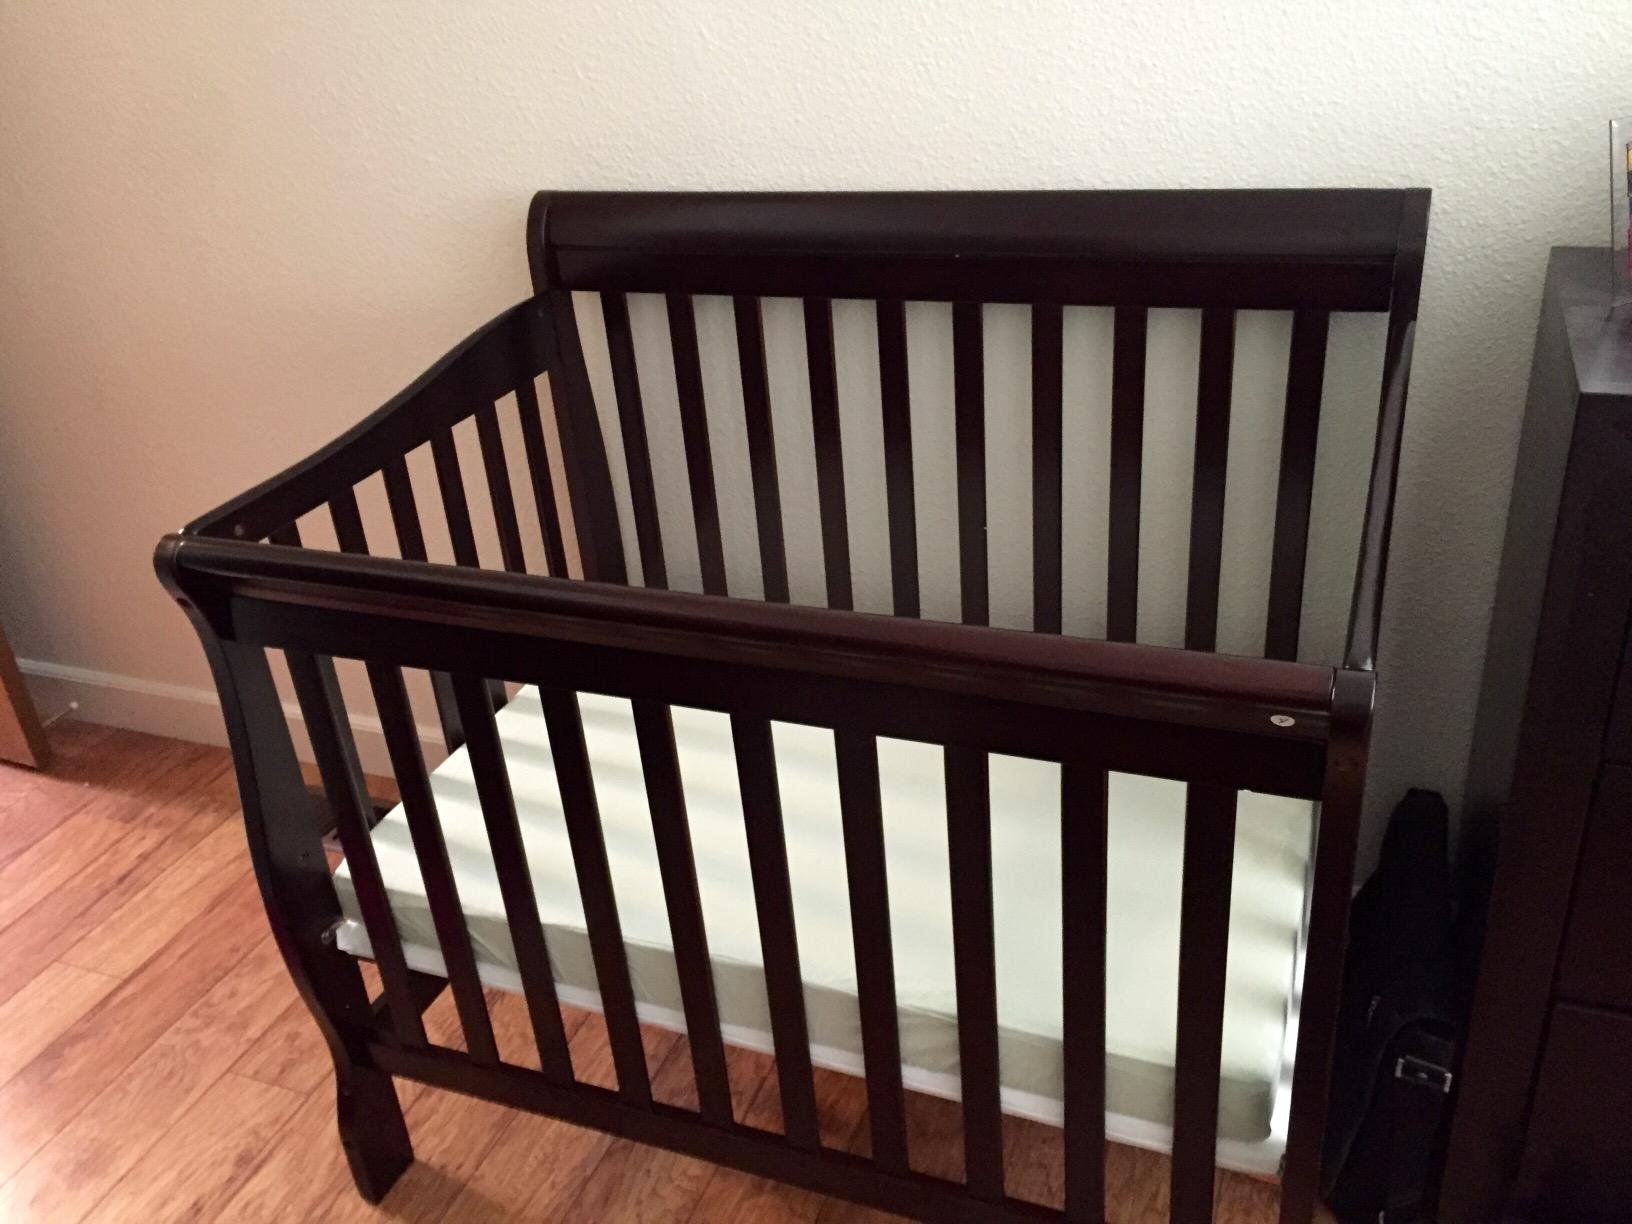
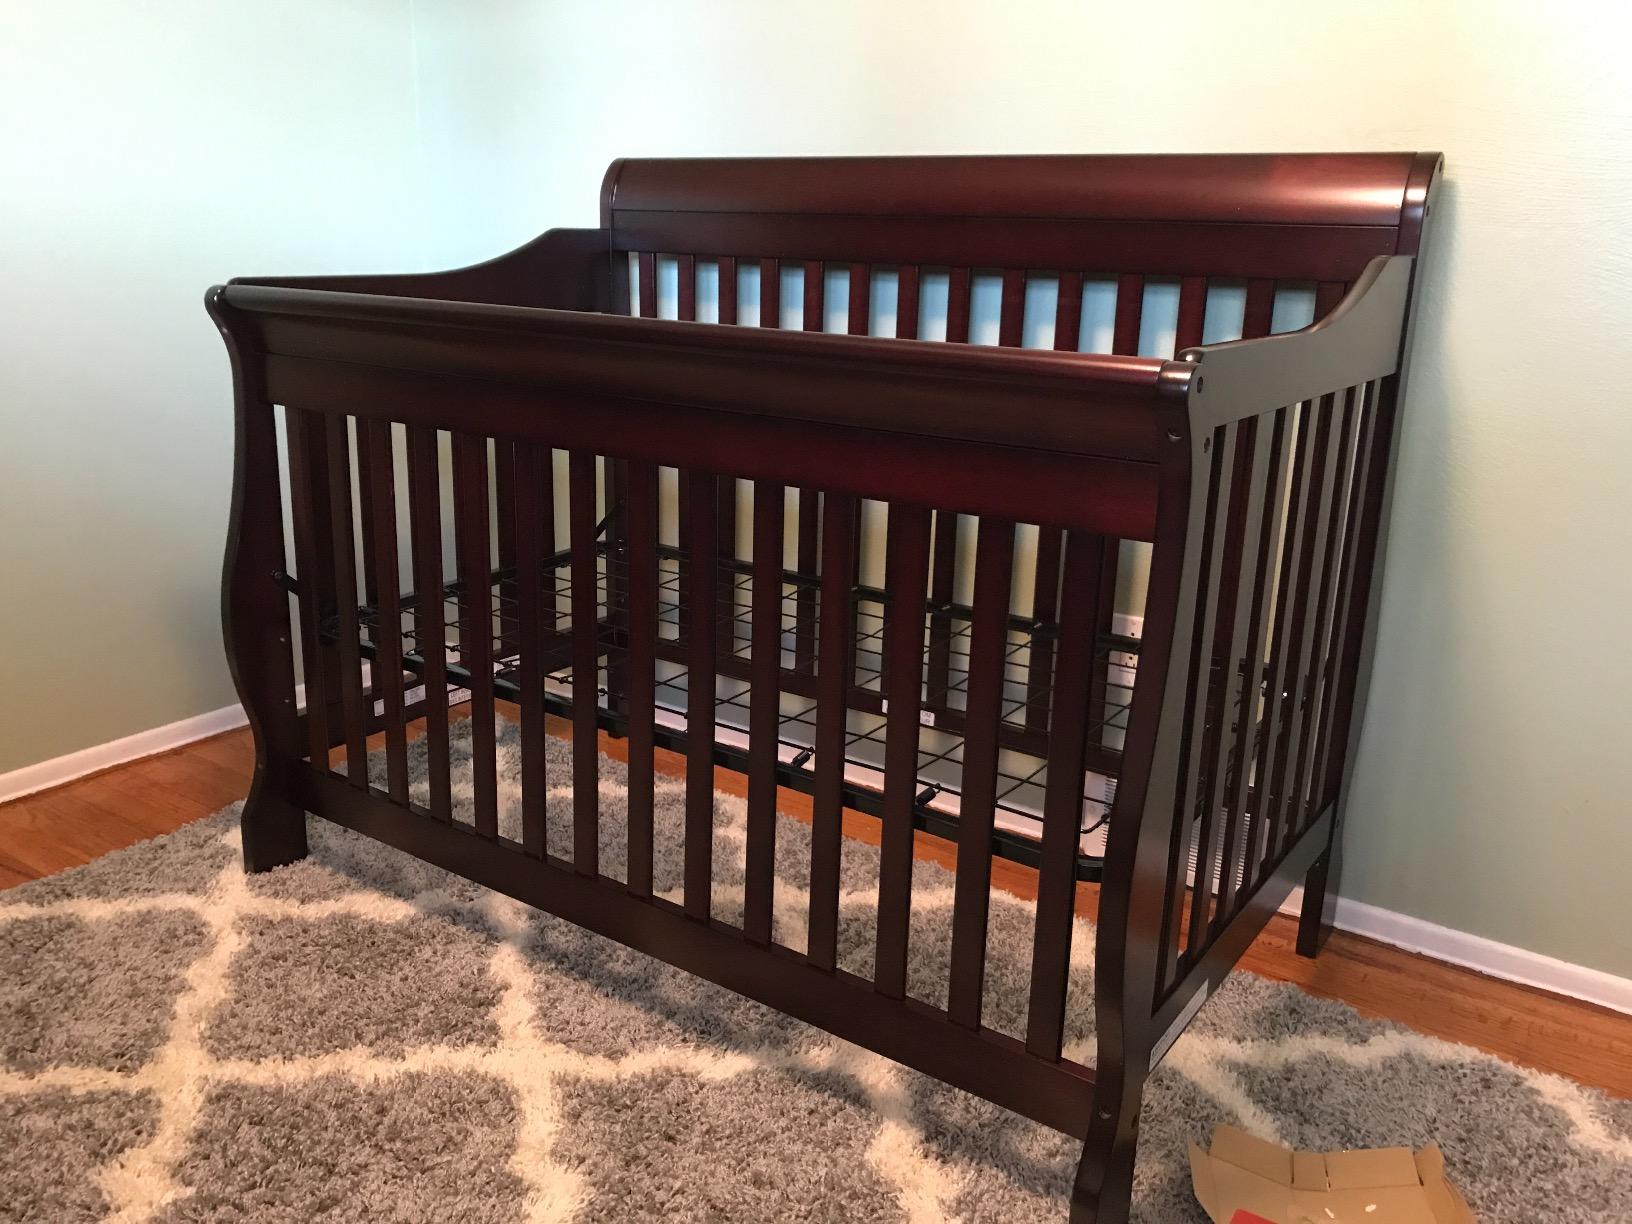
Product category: products_crib
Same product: yes